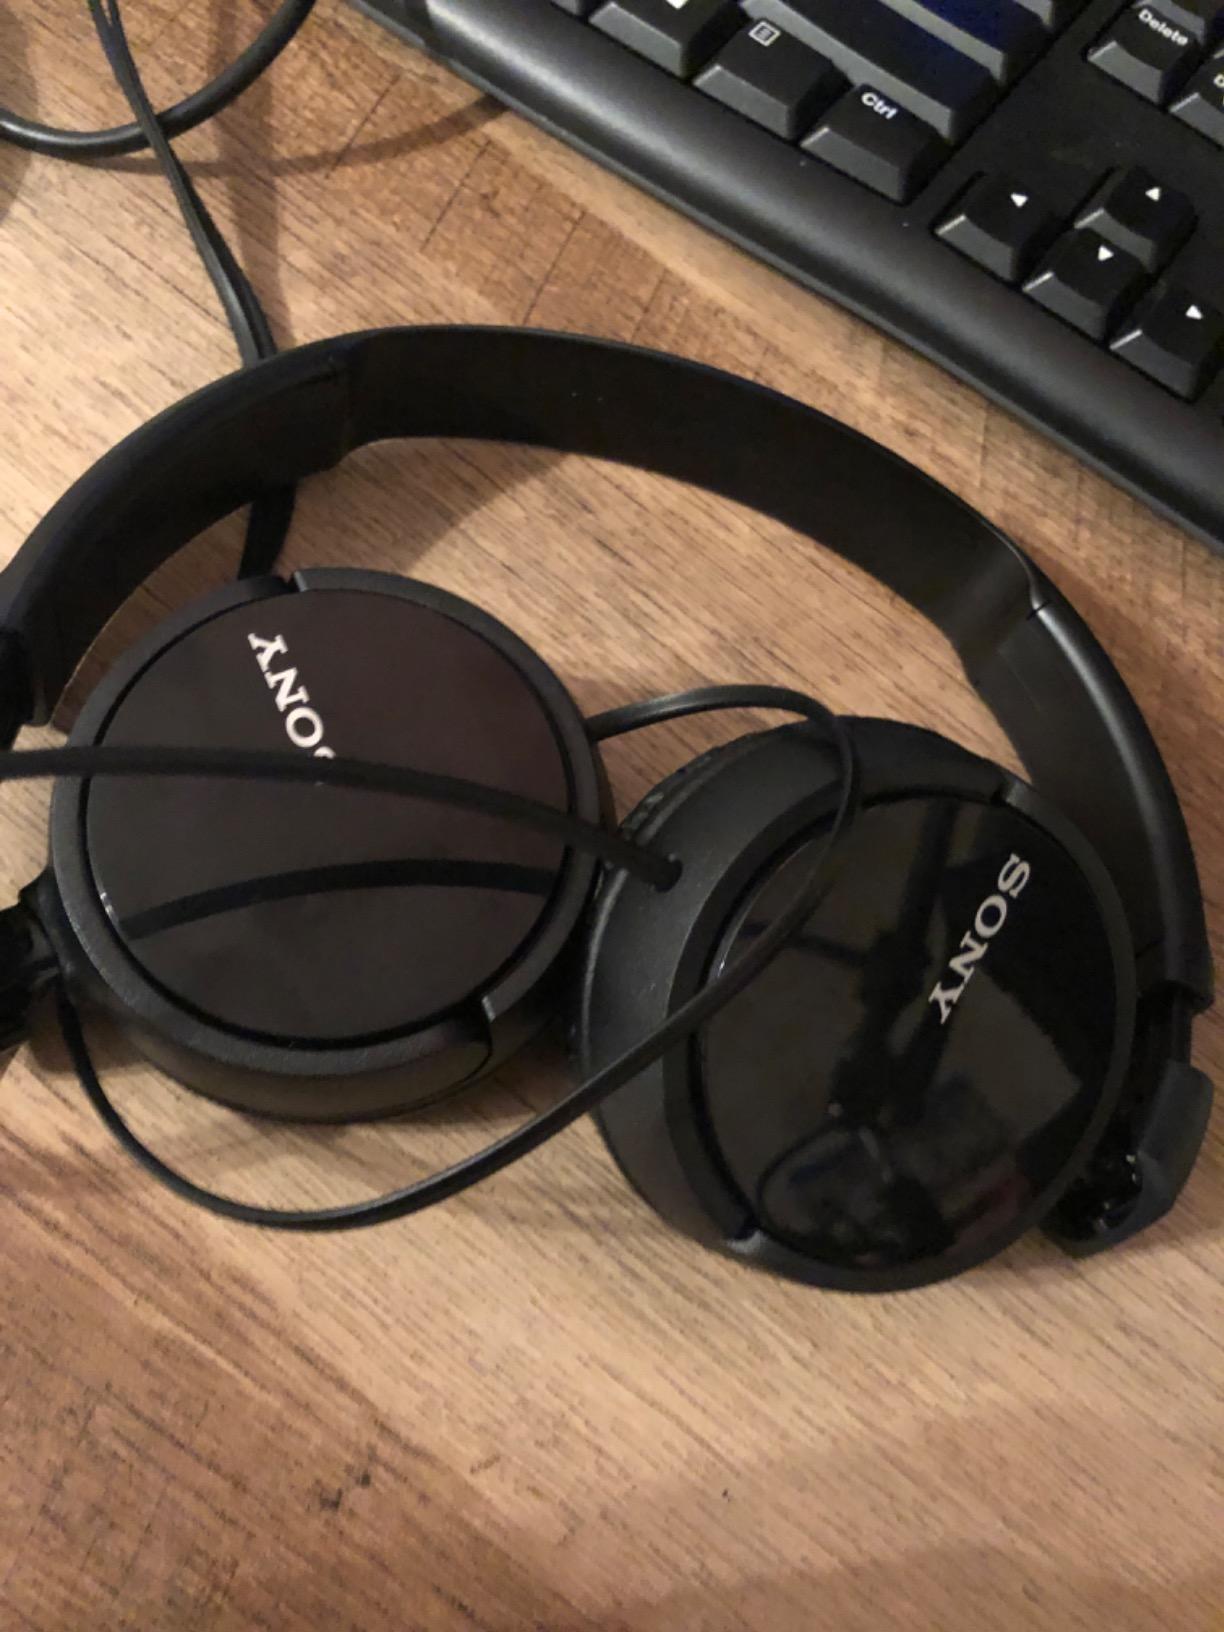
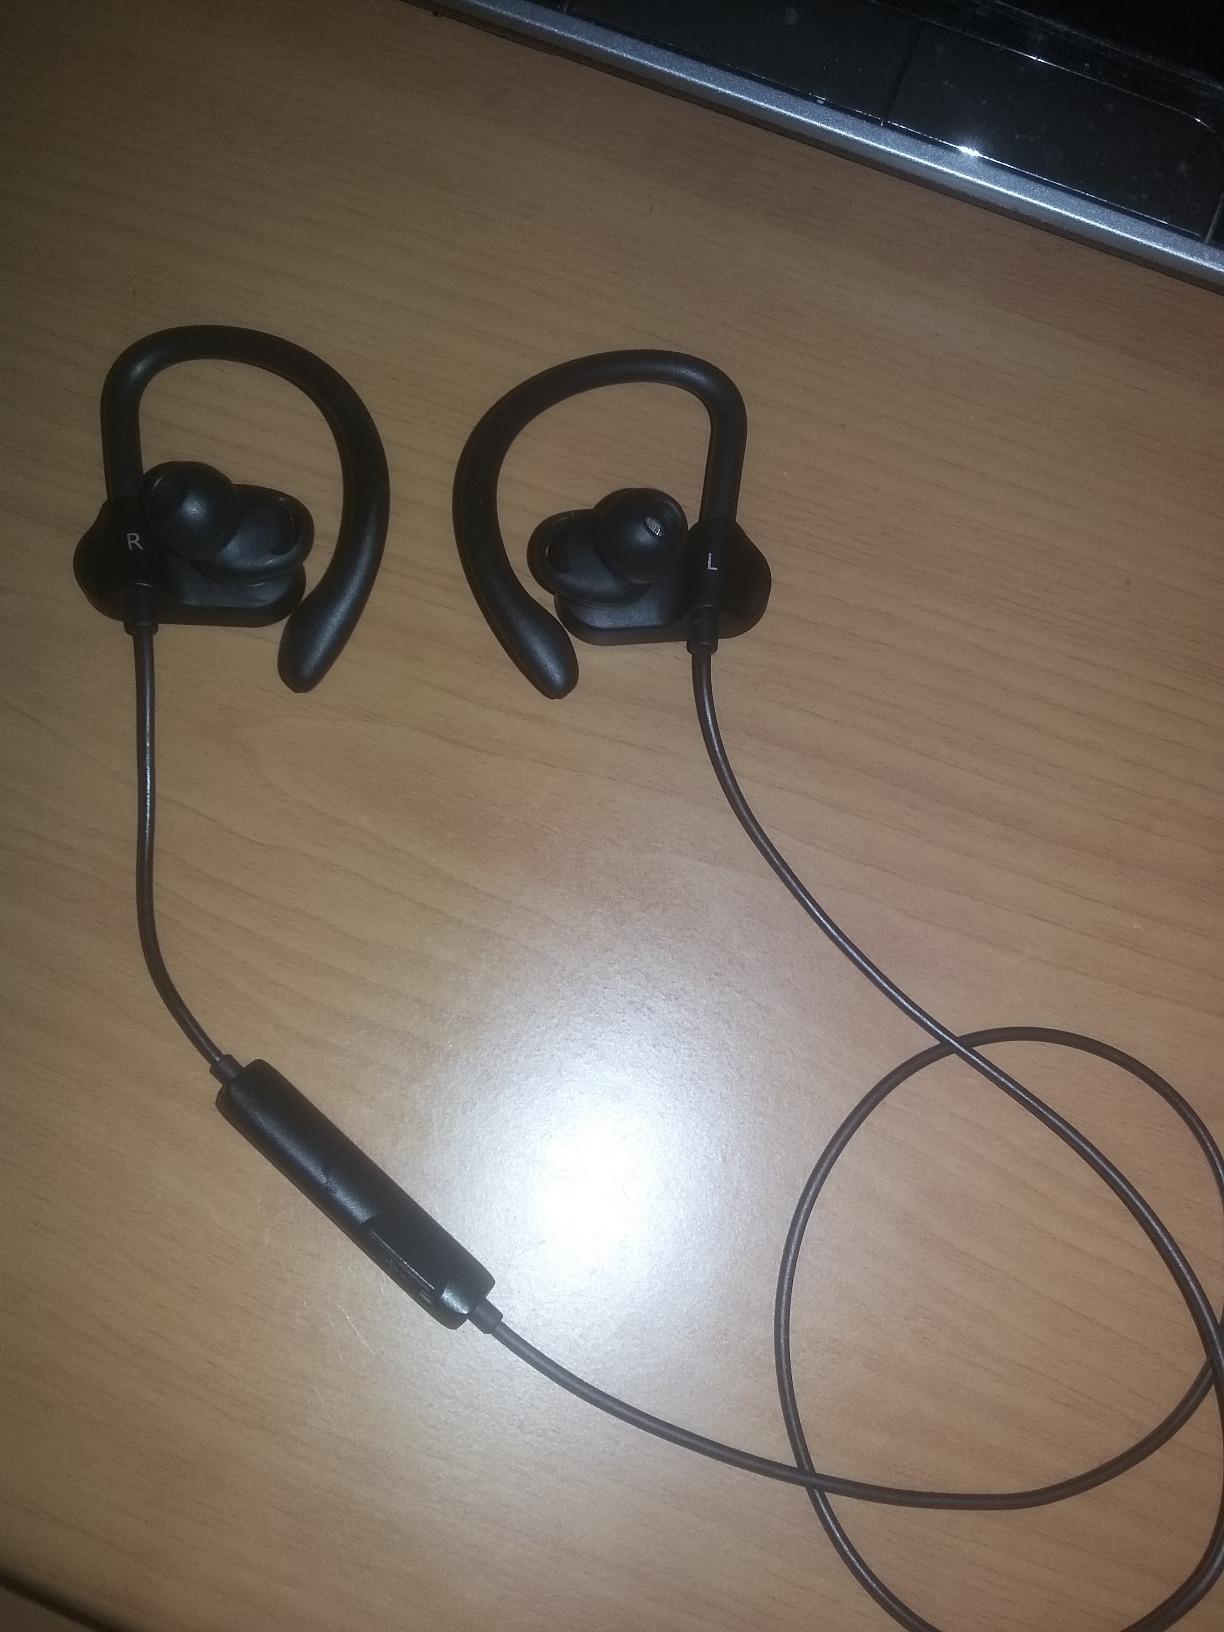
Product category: headphones
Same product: no